Convolosaurus

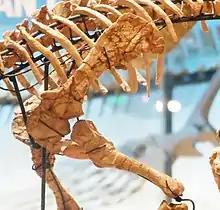
Reconstructed forelimb of "Convolosaurus".

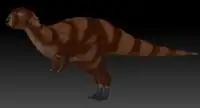
3D restoration of "Convolosaurus marri"

While initially considered a member of the Hypsilophodontidae, "Convolosaurus" was in 2019 placed in the Ornithopoda in a basal position, between "Hypsilophodon" and "Thescelosaurus" in the evolutionary tree. Previous analyses had found "Thescelosaurus" to be more basal than "Hypsilophodon" but this was now reversed as "Convolosaurus" possessed two supraorbitals that it shared with "Thescelosaurus", indicating that "Hypsilophodon" had lost this trait independently.